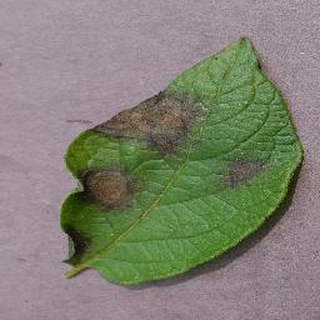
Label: potato_late_blight